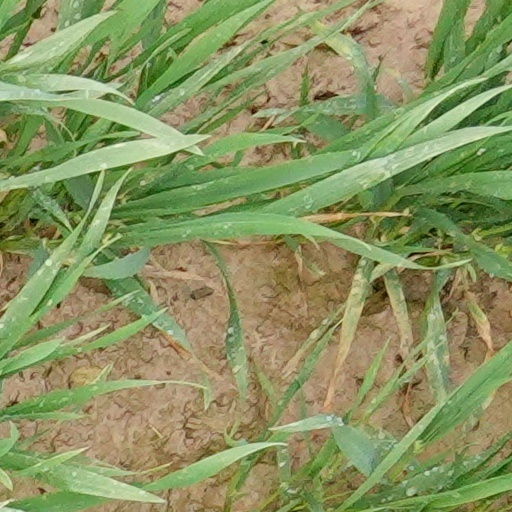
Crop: wheat